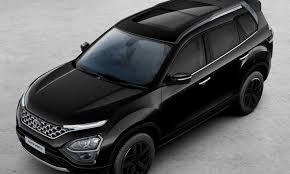
Label: noambulance